Cannabis

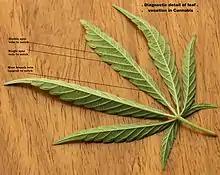
Underside of "Cannabis sativa" leaf, showing diagnostic venation

The genus "Cannabis" was formerly placed in the nettle family (Urticaceae) or mulberry family (Moraceae), and later, along with the genus "Humulus" (hops), in a separate family, the hemp family (Cannabaceae sensu stricto). Recent phylogenetic studies based on cpDNA restriction site analysis and gene sequencing strongly suggest that the Cannabaceae sensu stricto arose from within the former family Celtidaceae, and that the two families should be merged to form a single monophyletic family, the Cannabaceae sensu lato.